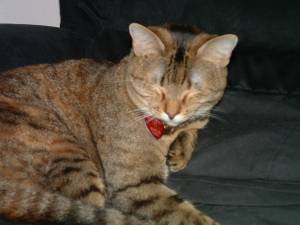
Animal: cat
Breed: bengal